Young Kim

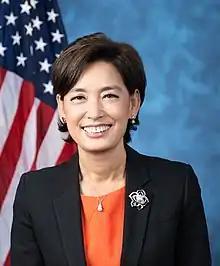
Official portrait, c. 2021

Young Oak Kim (b. October 18, 1962) is a South Korean-born American politician and businesswoman serving as the U.S. representative for California's 40th congressional district, previously representing the 39th congressional district from 2021 to 2023. Her district includes northern parts of Orange County. In the 2020 United States House of Representatives elections, Kim, Michelle Park Steel, and Marilyn Strickland became the first Korean-American women elected to the United States Congress.